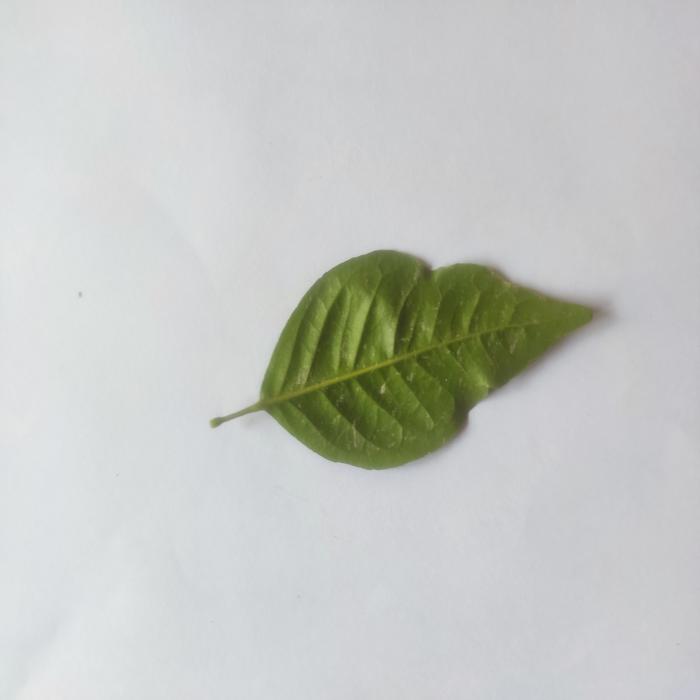
Crop: Aegle Marmelos
Leaf condition: Healthy_Leaf